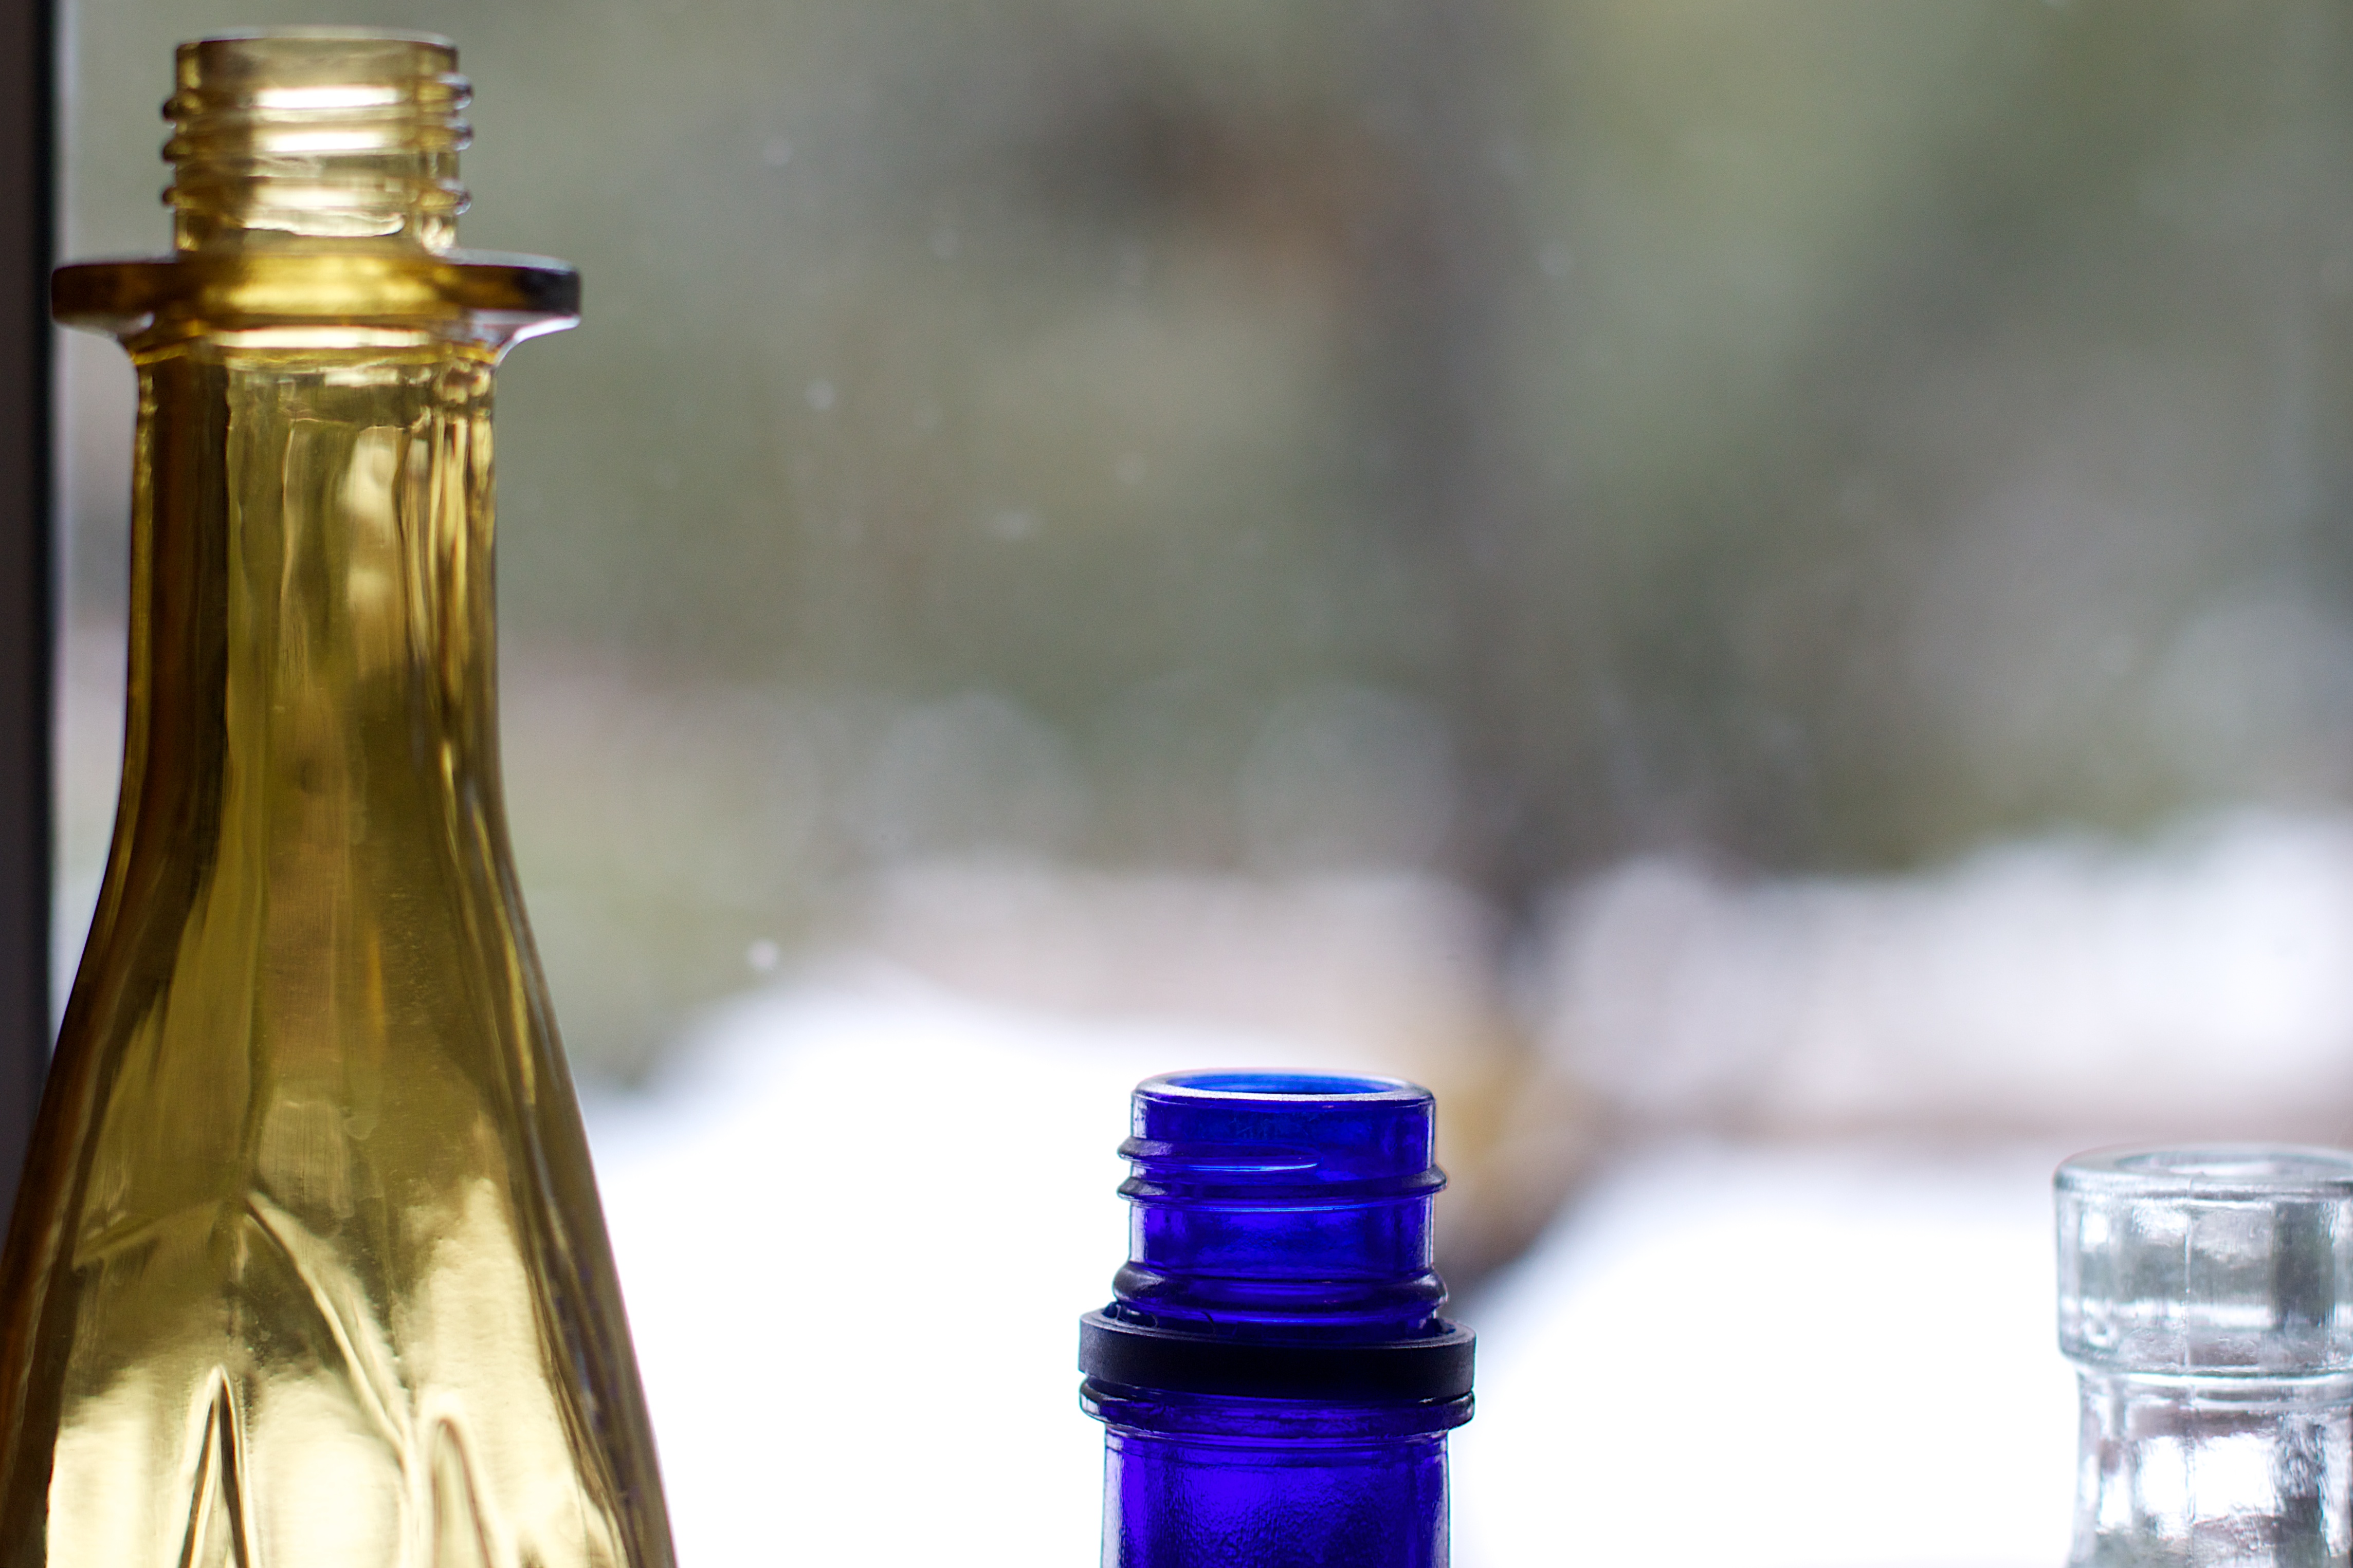
water, glass, bottle, alcohol, glass bottle, product, perfume, drinkware